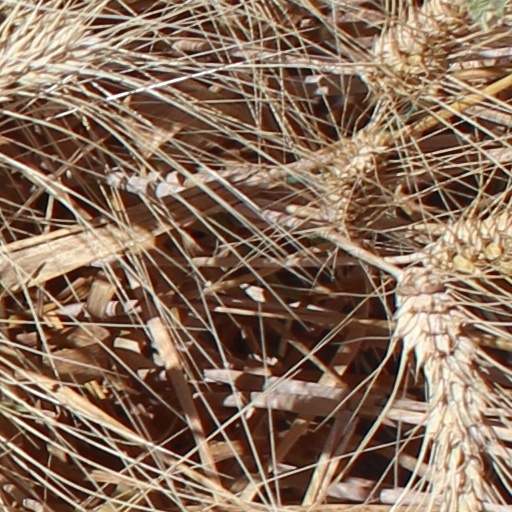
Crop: wheat